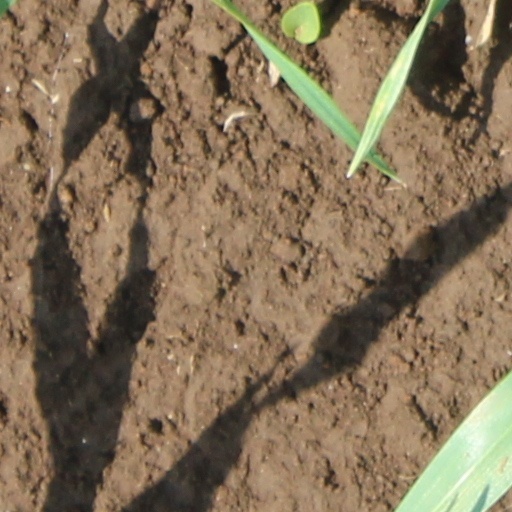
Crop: wheat